Human behavior

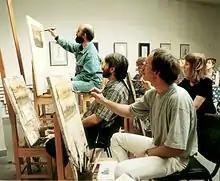
People being taught to paint in Volgograd, Russia (2013)

Antisocial and criminal behavior encompasses actions that violate societal norms, laws, and the rights of others. This behavioral domain includes deceptive practices, violent crimes, sexual offenses, property crimes, organized criminal enterprises, and extremist ideologies. Such behaviors exist across all cultures and societies, though their specific manifestations and societal responses vary considerably. Research demonstrates that antisocial behavior involves complex interactions between genetic predispositions, environmental factors, and neurobiological abnormalities that affect impulse control and moral reasoning.